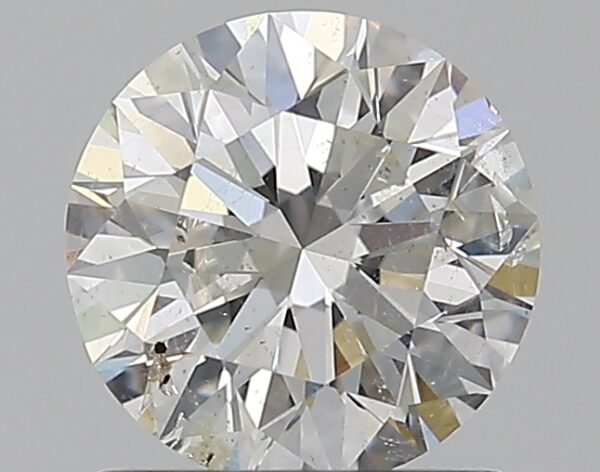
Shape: round
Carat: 1
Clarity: SI2
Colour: H
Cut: EX
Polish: EX
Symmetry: EX
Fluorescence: N
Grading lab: IGI
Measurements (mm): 6.4 x 6.33 x 3.98